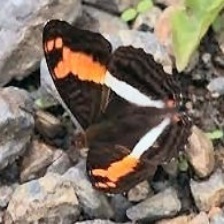
Species: Iphiclus sister